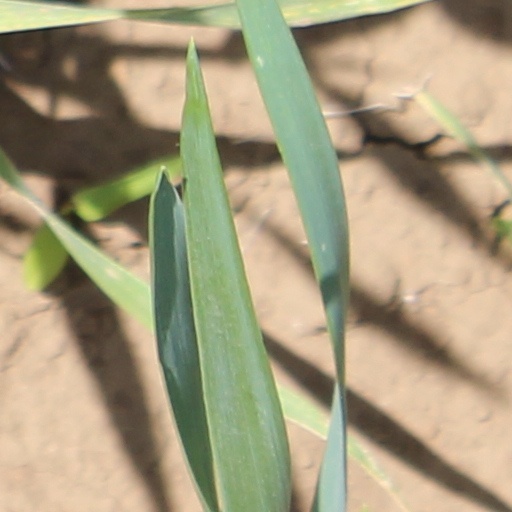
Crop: wheat